Larry Flynn

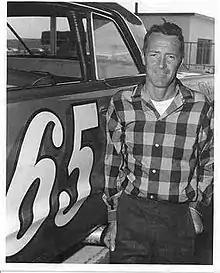
Larry Flynn, 1966

Larry Flynn (April 10, 1930 – September 14, 2007), of Holly Hill, Florida, USA, was a "NASCAR Grand National" race car driver that competed in eight races from 1955 to 1961.